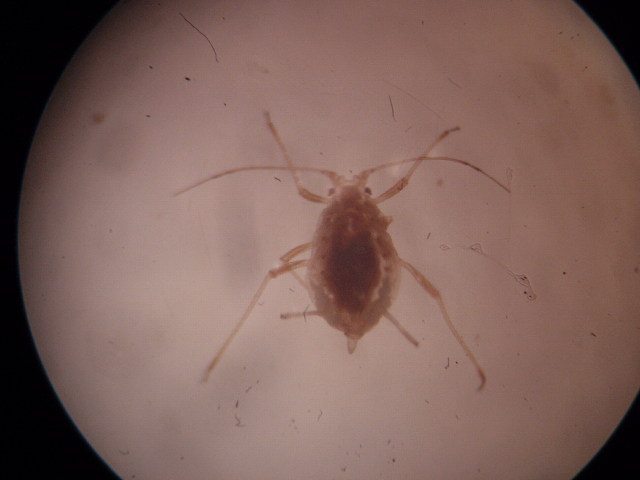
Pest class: green_peach_aphid